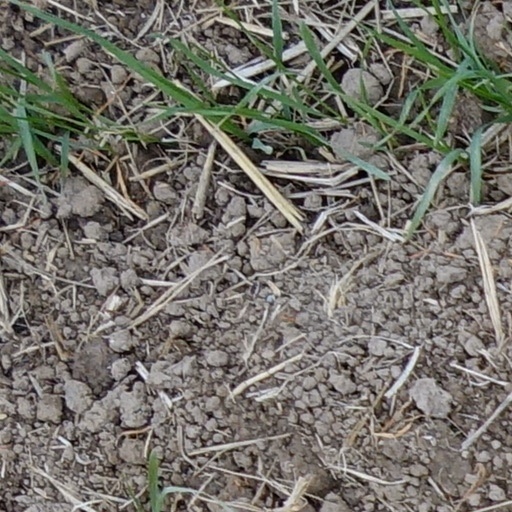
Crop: wheat